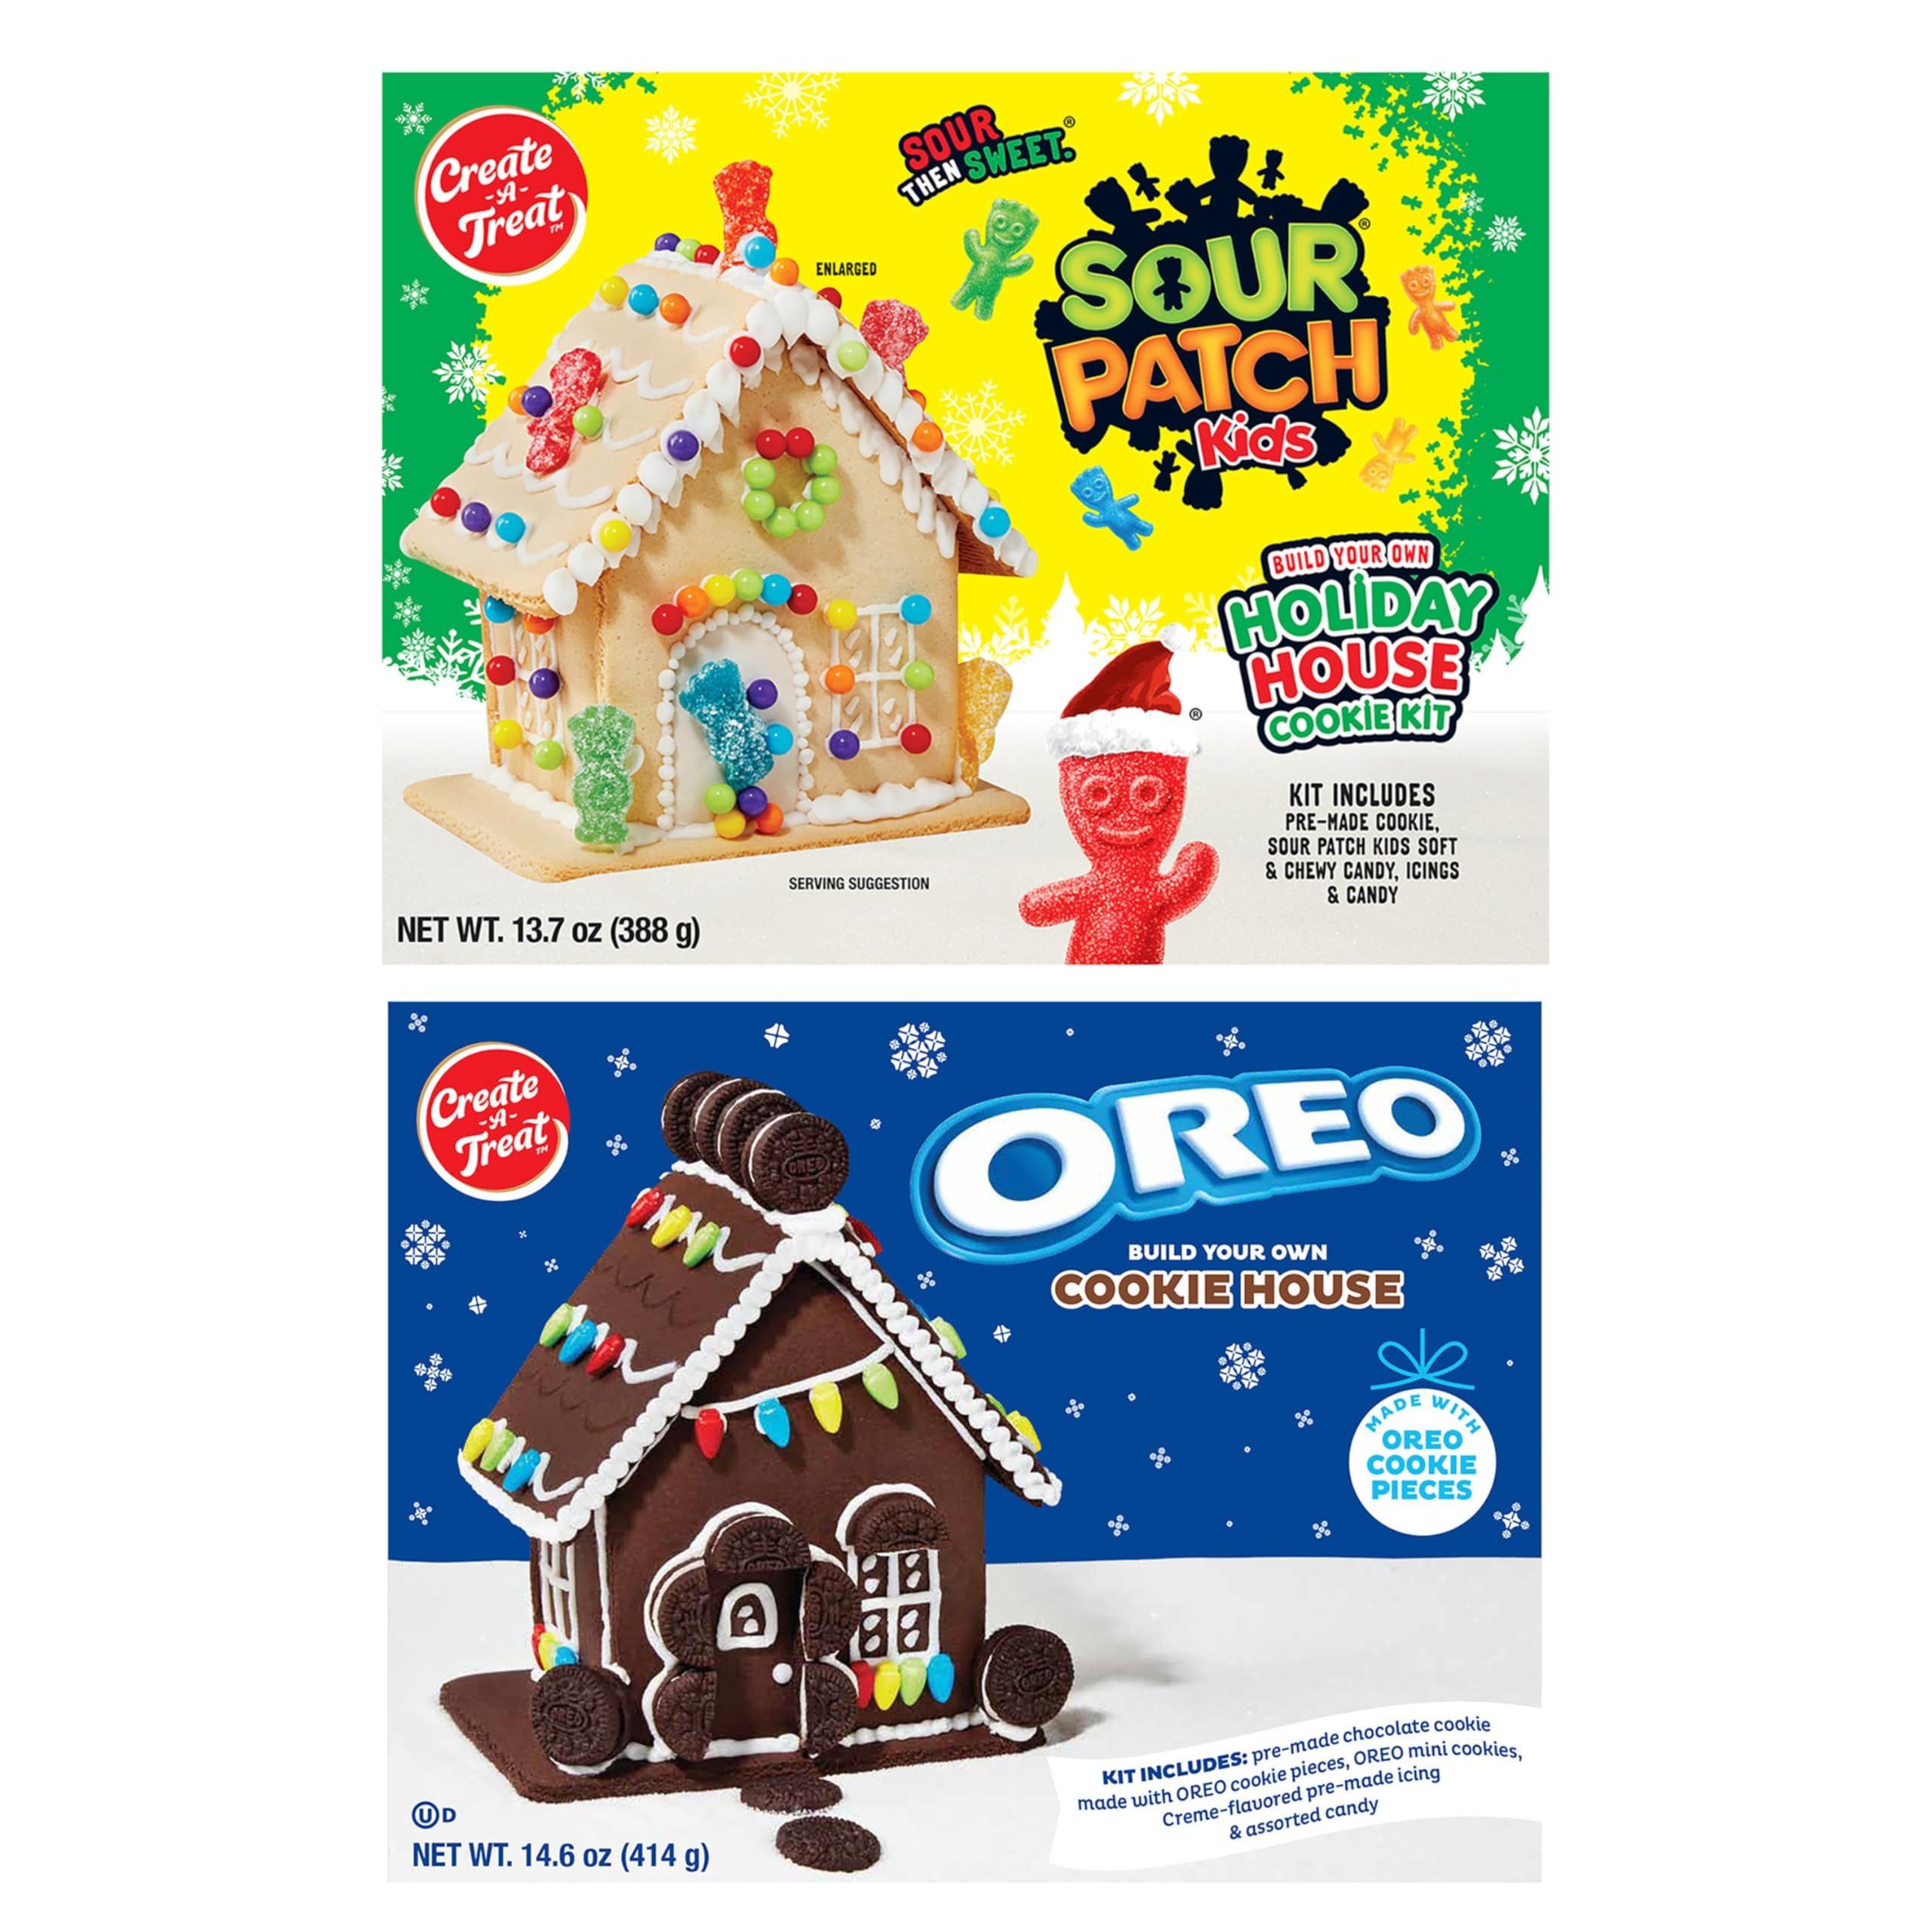
Item Name: Create-A-Treat OREO and SOUR PATCH KIDS Holiday Cookie House Decorating Kits, 2 Pack Holiday Cookie Decorating Variety
Bullet Point 1: Two Create-A-Treat Holiday Cookie House Kit Variety Pack, including one OREO Cookie House Kit and one SOUR PATCH KIDS Holiday Cookie House Kit (packaging may vary)
Bullet Point 2: OREO decorating kit includes pre-made chocolate cookies, creme flavored icing, mini OREO chocolate sandwich cookies and candy pieces for decorating
Bullet Point 3: SOUR PATCH KIDS decorating kit includes pre-made holiday cookies, icing, SOUR PATCH KIDS soft & chewy candies and other small candies for decorating
Bullet Point 4: Perfect holiday treats for families and friends to make at Christmas parties, sleepovers and family gatherings
Bullet Point 5: Holiday cookie house kit variety pack makes a perfect gift and fun activity for all ages
Value: 28.3
Unit: Ounce

Price: 23.25